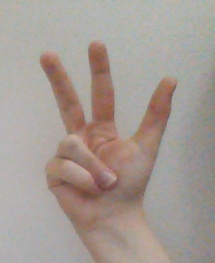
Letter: al